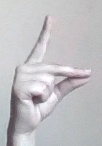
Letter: ta